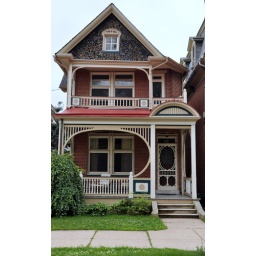
A very nice house on Washington Street in Phoenixville, PA. Check-out the colorful tiles near the roof.